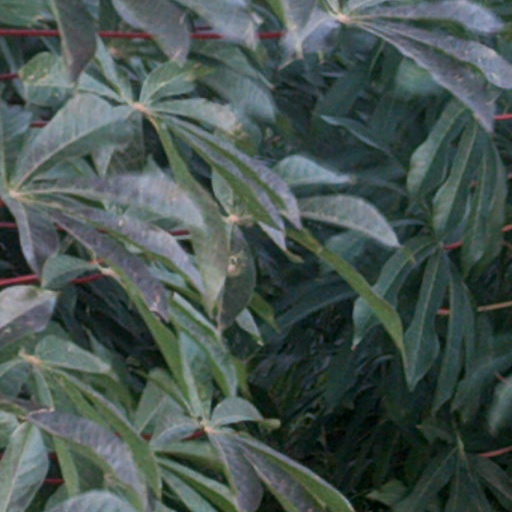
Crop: cassava